Bochum-West station

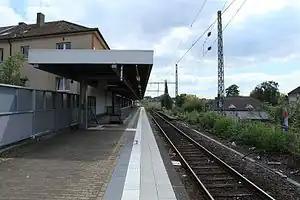
2012

Bochum-West station is a railway station in the municipality of Bochum, North Rhine-Westphalia, Germany. The station has a single side platform, and is situated on the Glückauf-Bahn line between Bochum and Gelsenkirchen.